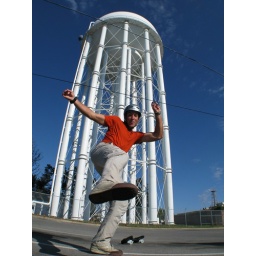
In front of the water tower in Pensacola, Florida, USA